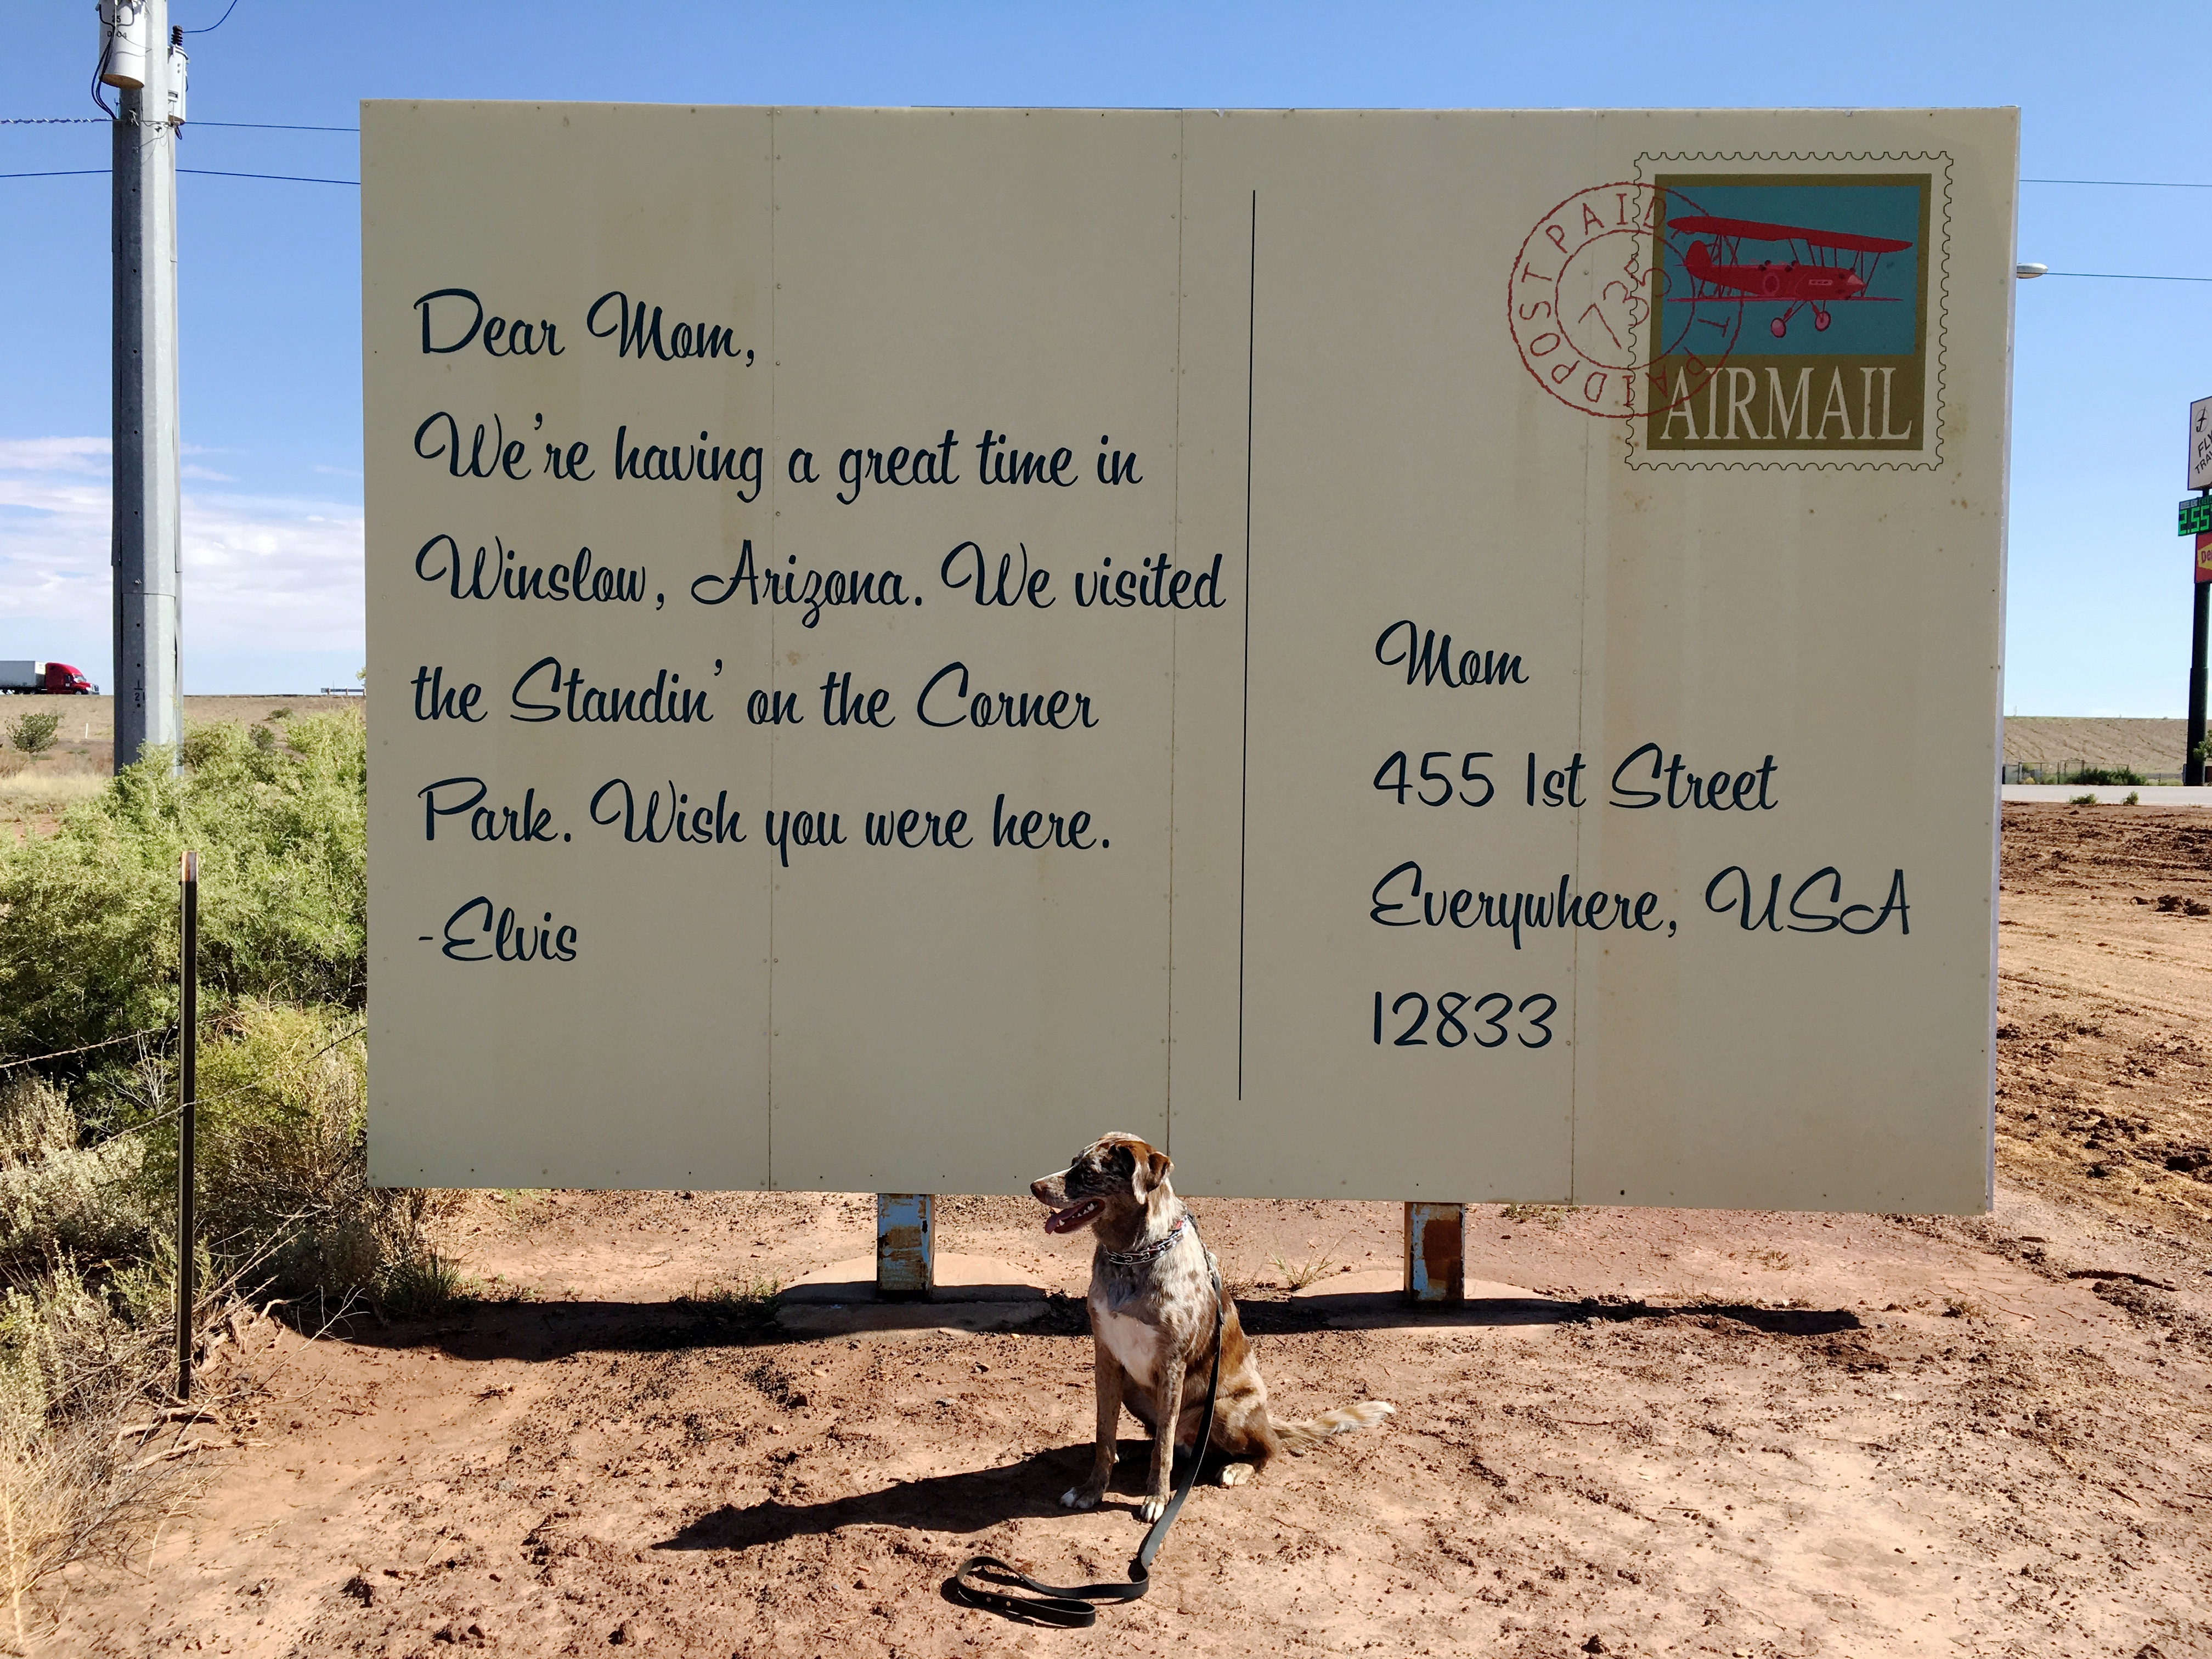
landscape, sand, sky, advertising, sign, soil, signage